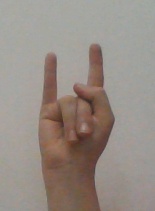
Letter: la